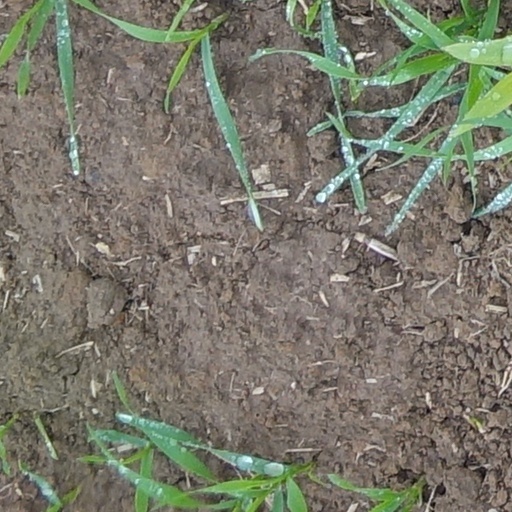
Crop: wheat